San Bruno station (Caltrain)

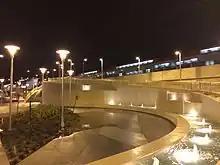
Posy Park and San Bruno Caltrain station (Apr 2014)

The expanded plaza adjacent to Artichoke Joe's Casino would be dedicated as Posy Park. Posy Park has a water feature consisting of a fountain with cascading terraces running down from the station to street level. However, shortly after the San Bruno Grade Separation Project was completed, inspections revealed cracks in the concrete and protective coating, causing rust to the reinforcing steel rebar, and the fountain was turned off. A request for bids to rehabilitate the fountain was posted in September 2017, but no bidders materialized, and a direct solicitation resulted in an estimate of $125,000 to recoat the concrete.